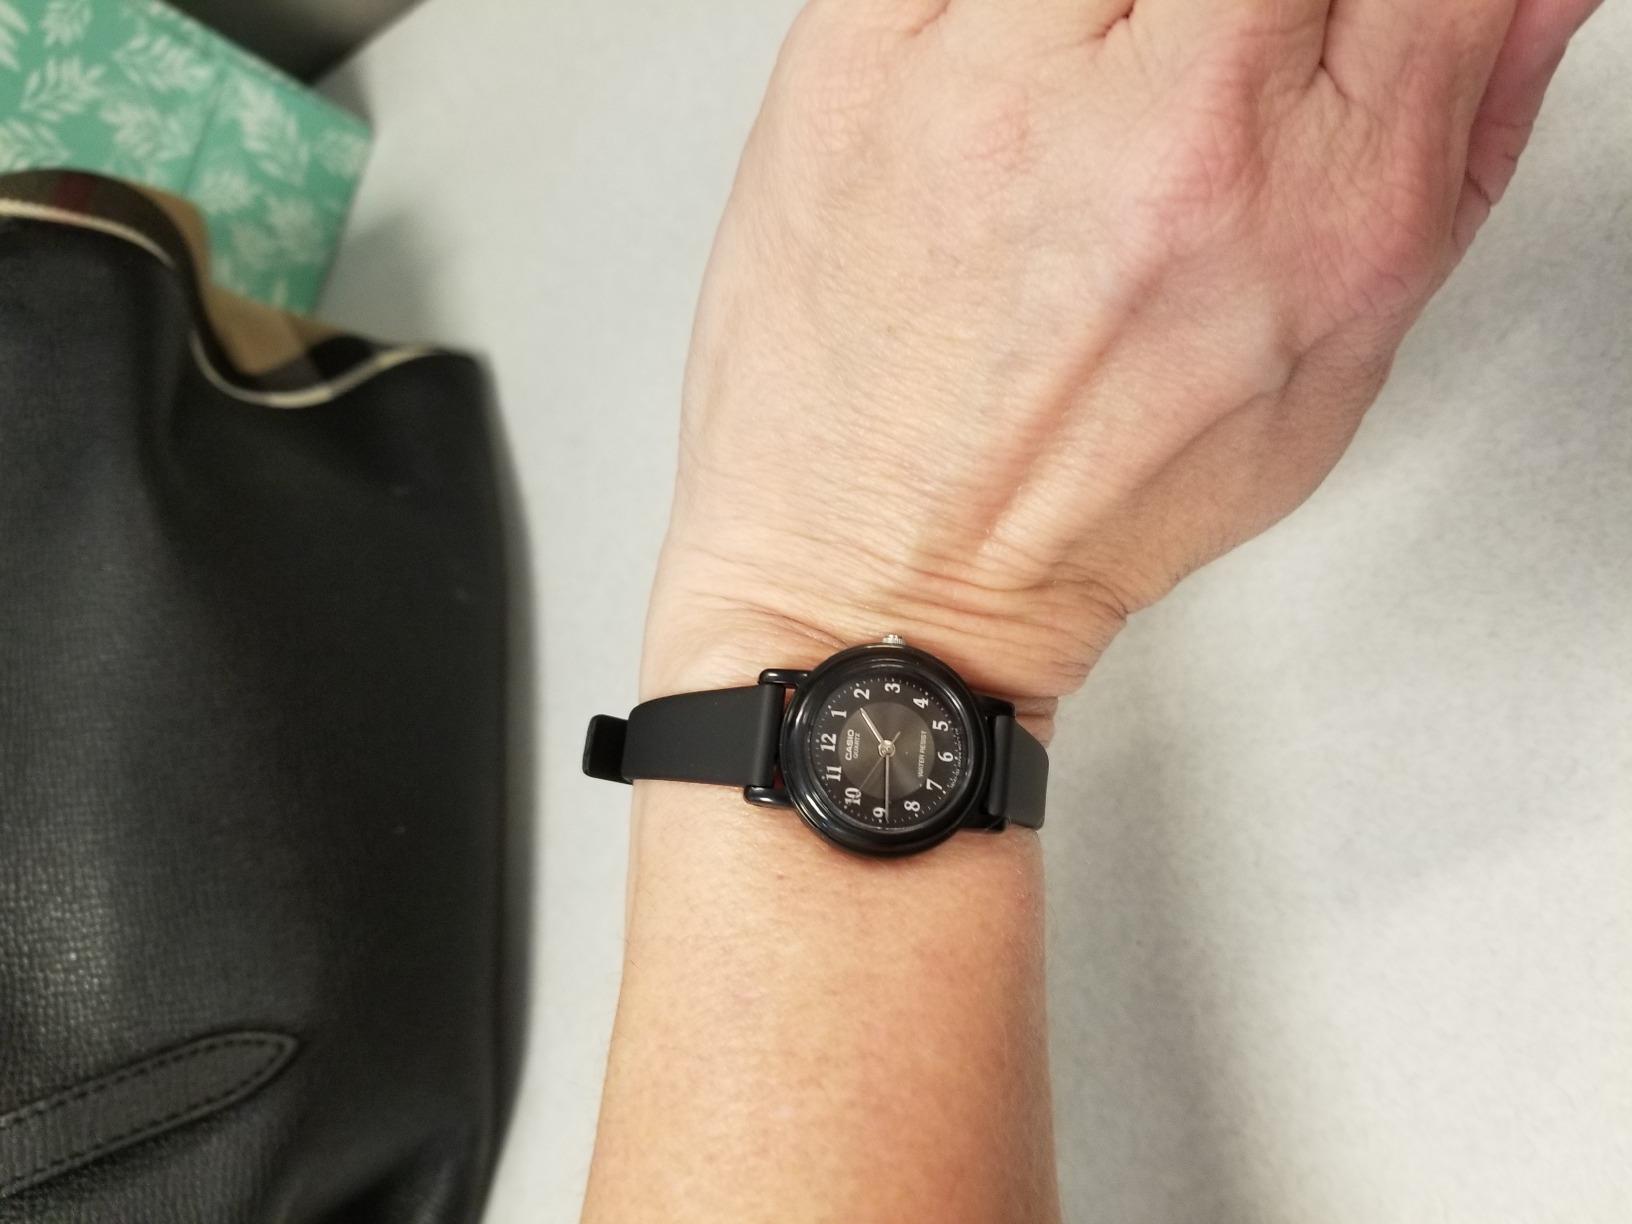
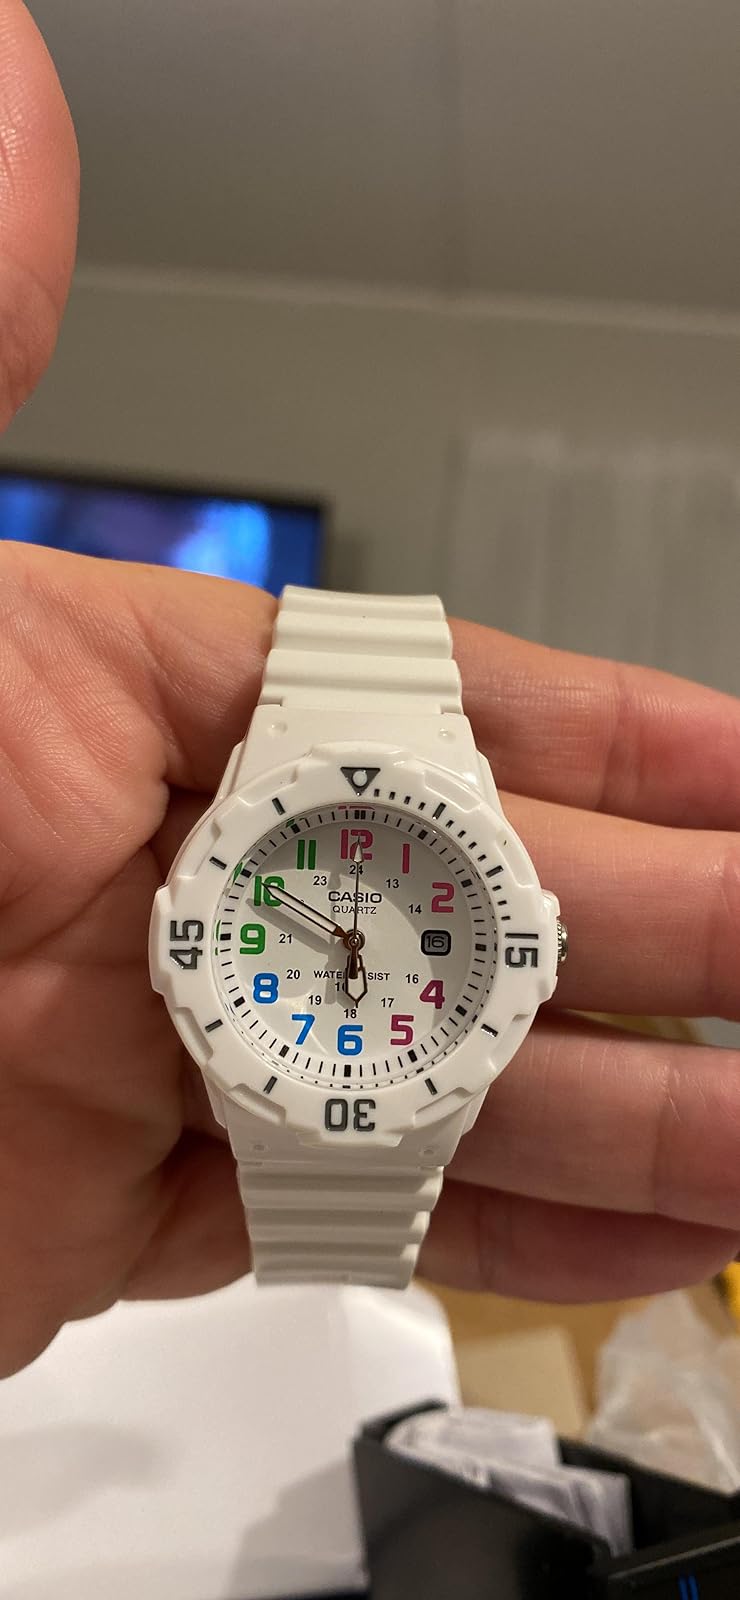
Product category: accessories_watch
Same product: no